Ashmole Bestiary

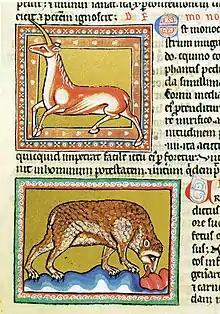
"Ashmole Bestiary"; folio 21r: Monoceros and bear

The Ashmole Bestiary, an English illuminated manuscript bestiary, is from the late 12th or early 13th century. Under 90 such manuscripts survive and they were studied and categorized into families by M.R. James in 1928. The Ashmole Bestiary is part of the Second-family of manuscript Latin bestiaries, wherein it is one of forty eight. The "Second-family" bestiary is the most popular and widely distributed type of these manuscripts. It is of English origin, with a spiritual text that catered to the prevailing culture of the church at the time. The stimulating illuminations are not just decorative, as many people were illiterate or semi-literate in England at the time. All true Latin Bestiaries take their origin from the Greek work "Physiologus," though the word can colloquially be used with less specificity.